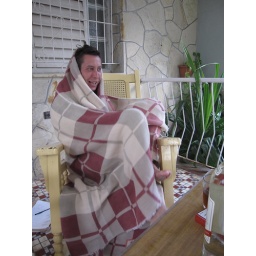
Mid-way through rum day. Post newspaper reading, pre- under the bed sleeping.